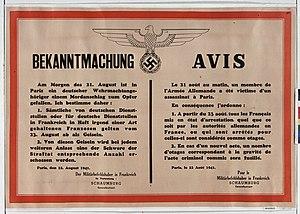
Affiche annonçant le meutre d'un officier allemand à Paris et la répression qui va s'en suivre par prise d'otages et exécution éventuelle en cas de nouveau meurtre. Il s'agissait de l'attentat de Pierre Georges, alias colonel Fabien, contre un officier de la Kriegsmarine au métro Barbès.
Cette page concerne l'année 1941 du calendrier grégorien.
Paris subit l'occupation allemande entre le 14 juin 1940 et le 24 août 1944. Cette occupation se caractérise par la pénurie, la dictature de l'occupant et les rafles de Juifs, comme celle du Vél’ d’Hiv’.